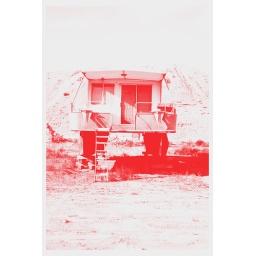
House boat on blocks in red